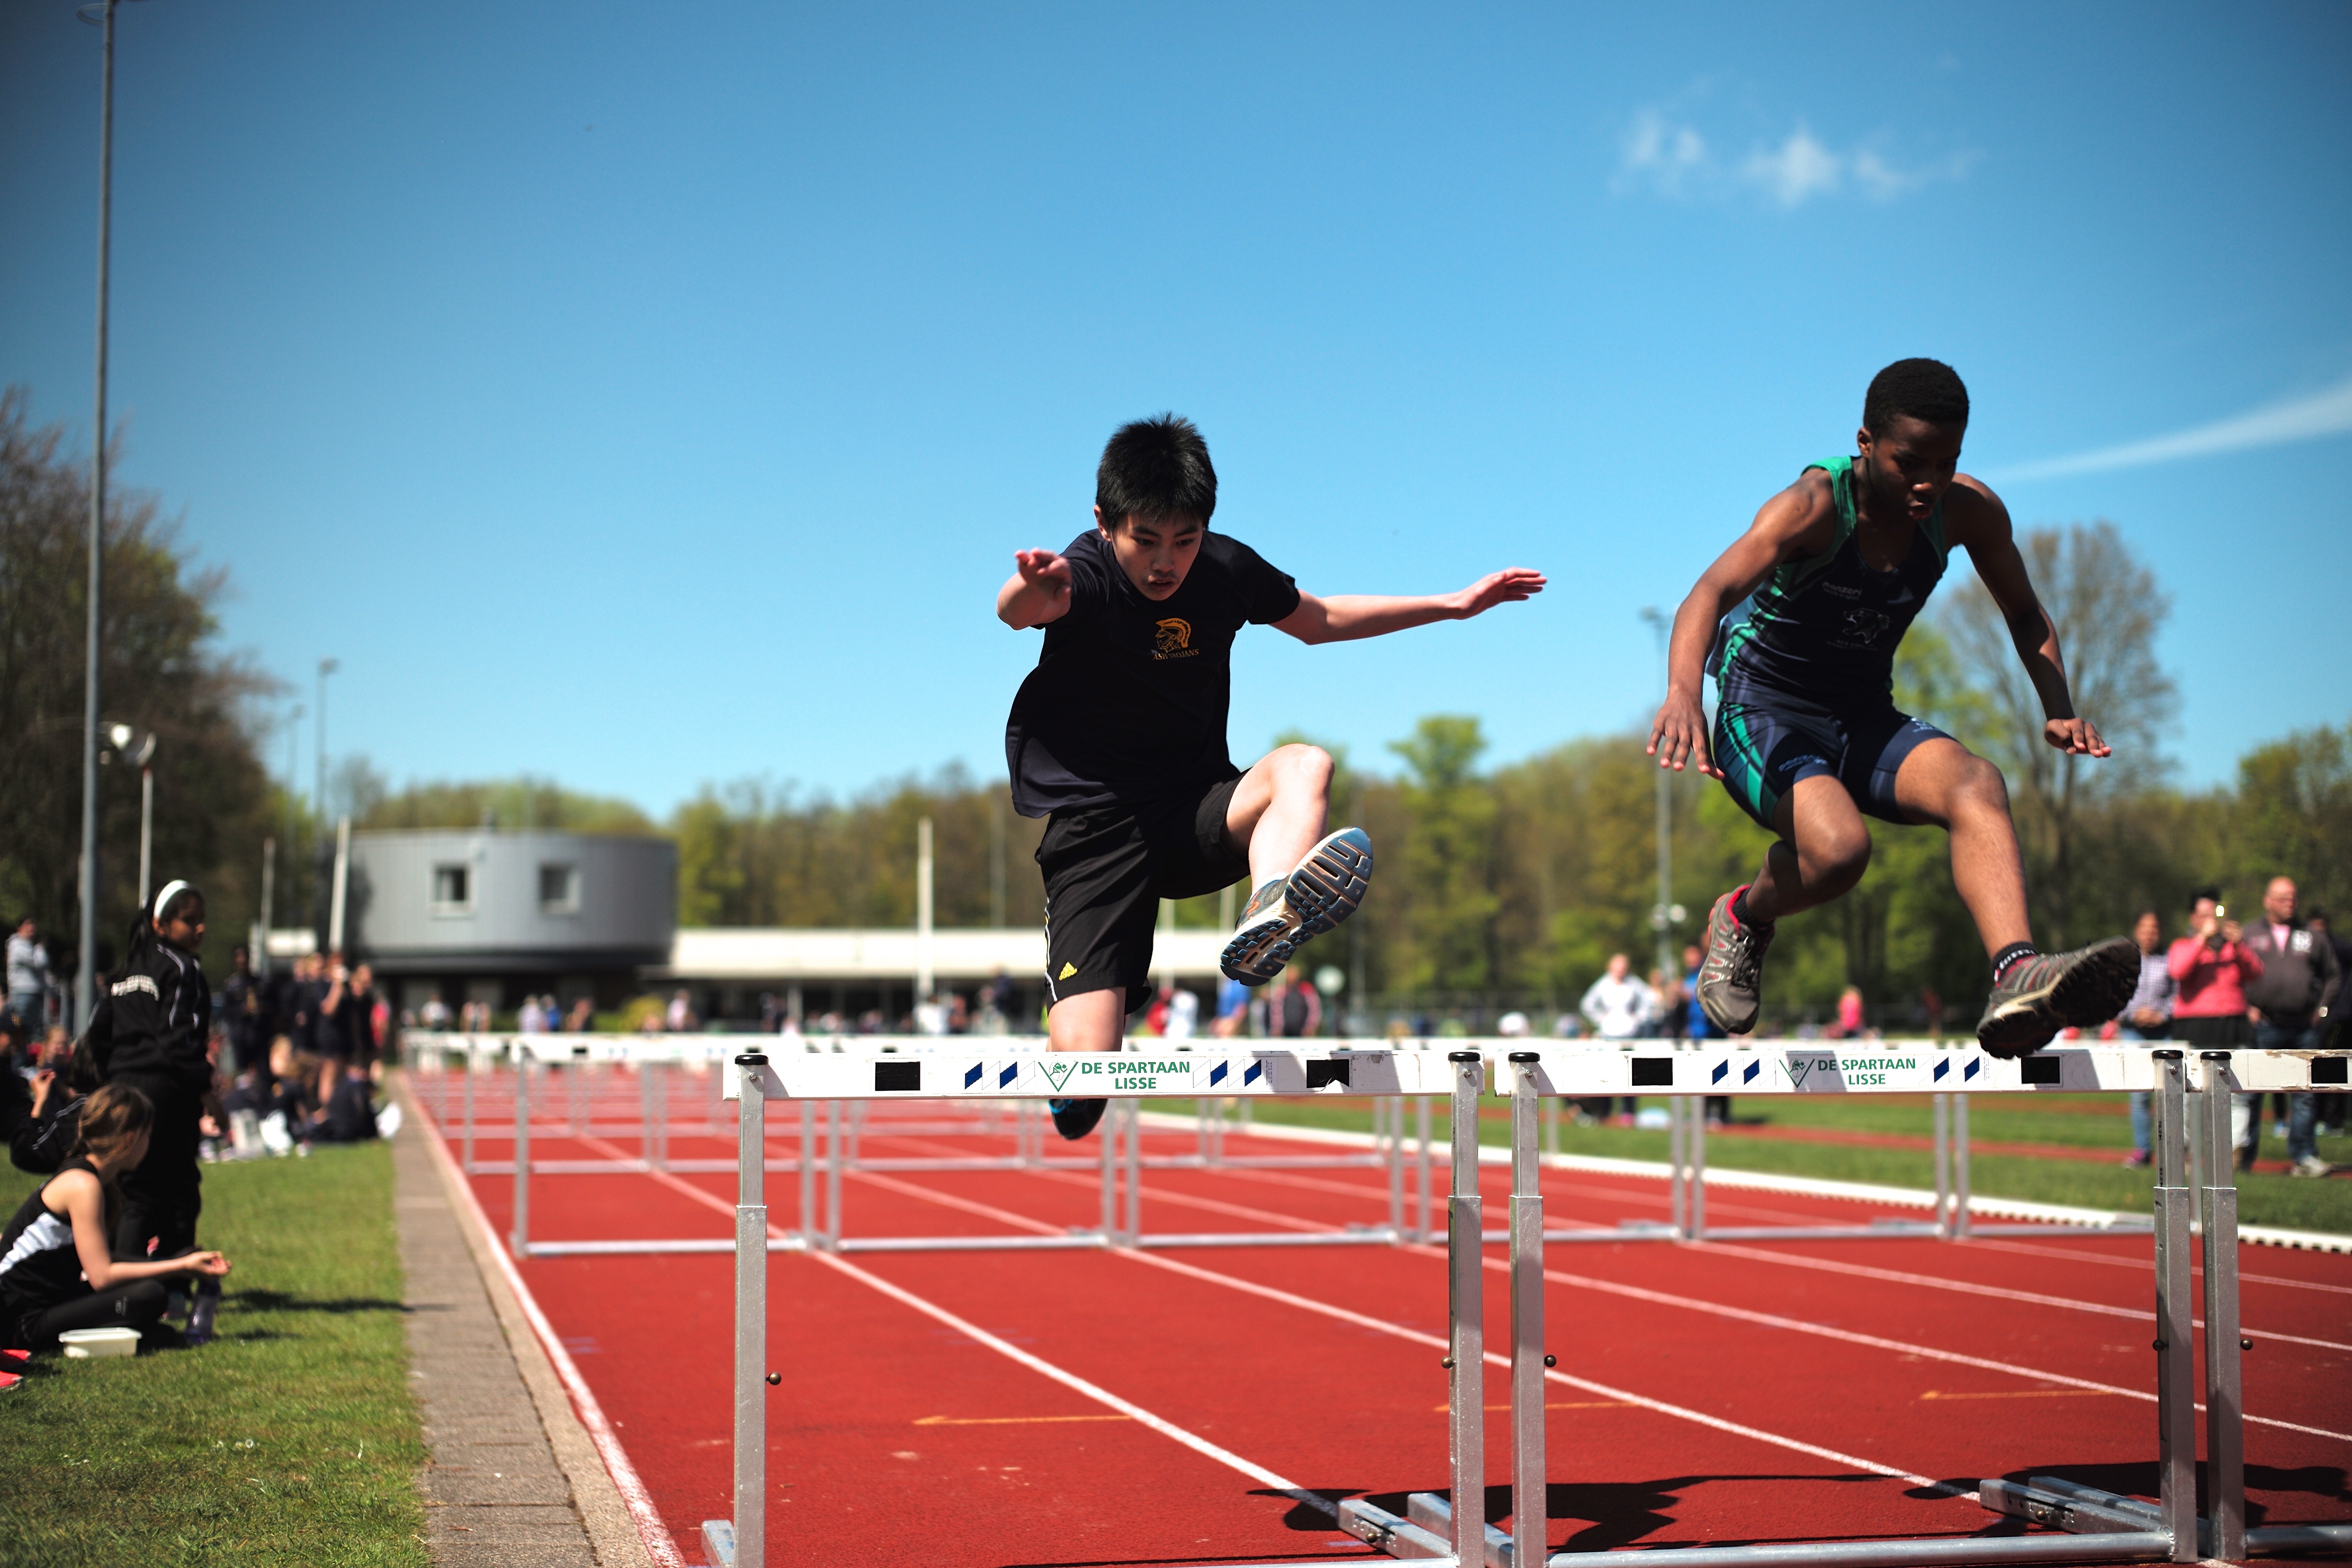
person, track, running, run, recreation, jumping, runner, extreme sport, ash, race, competition, holland, hague, netherlands, international, girls, m, american, sports, boys, 50, school, runners, endurance, junior, leica, 240, summilux, varsity, athletics, meet, sprint, hurdle, hurdling, physical exercise, outdoor recreation, human action, track and field athletics, 110 metres hurdles, obstacle race